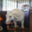
Label: horse